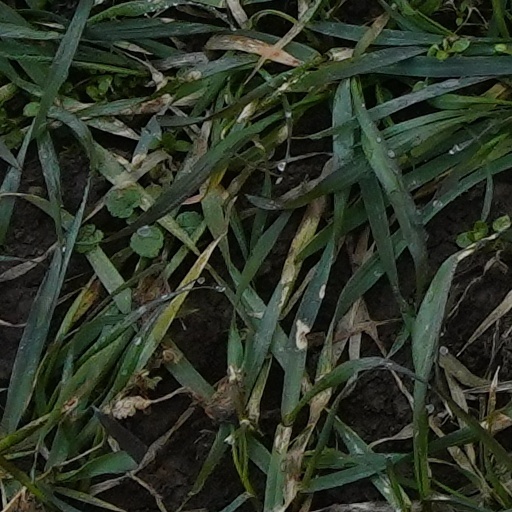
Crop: wheat